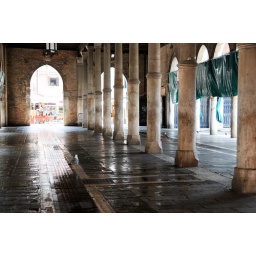
Empty fish market in Venice